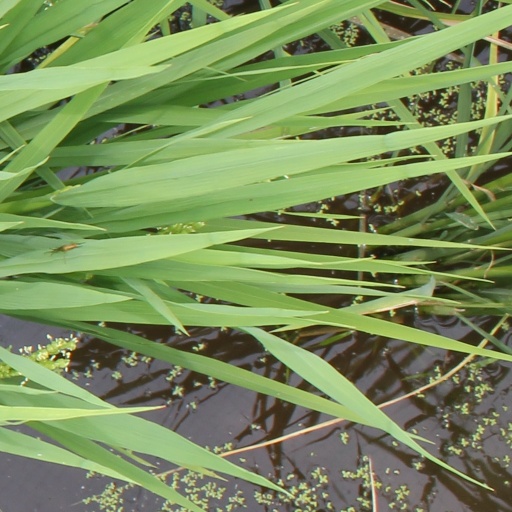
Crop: rice